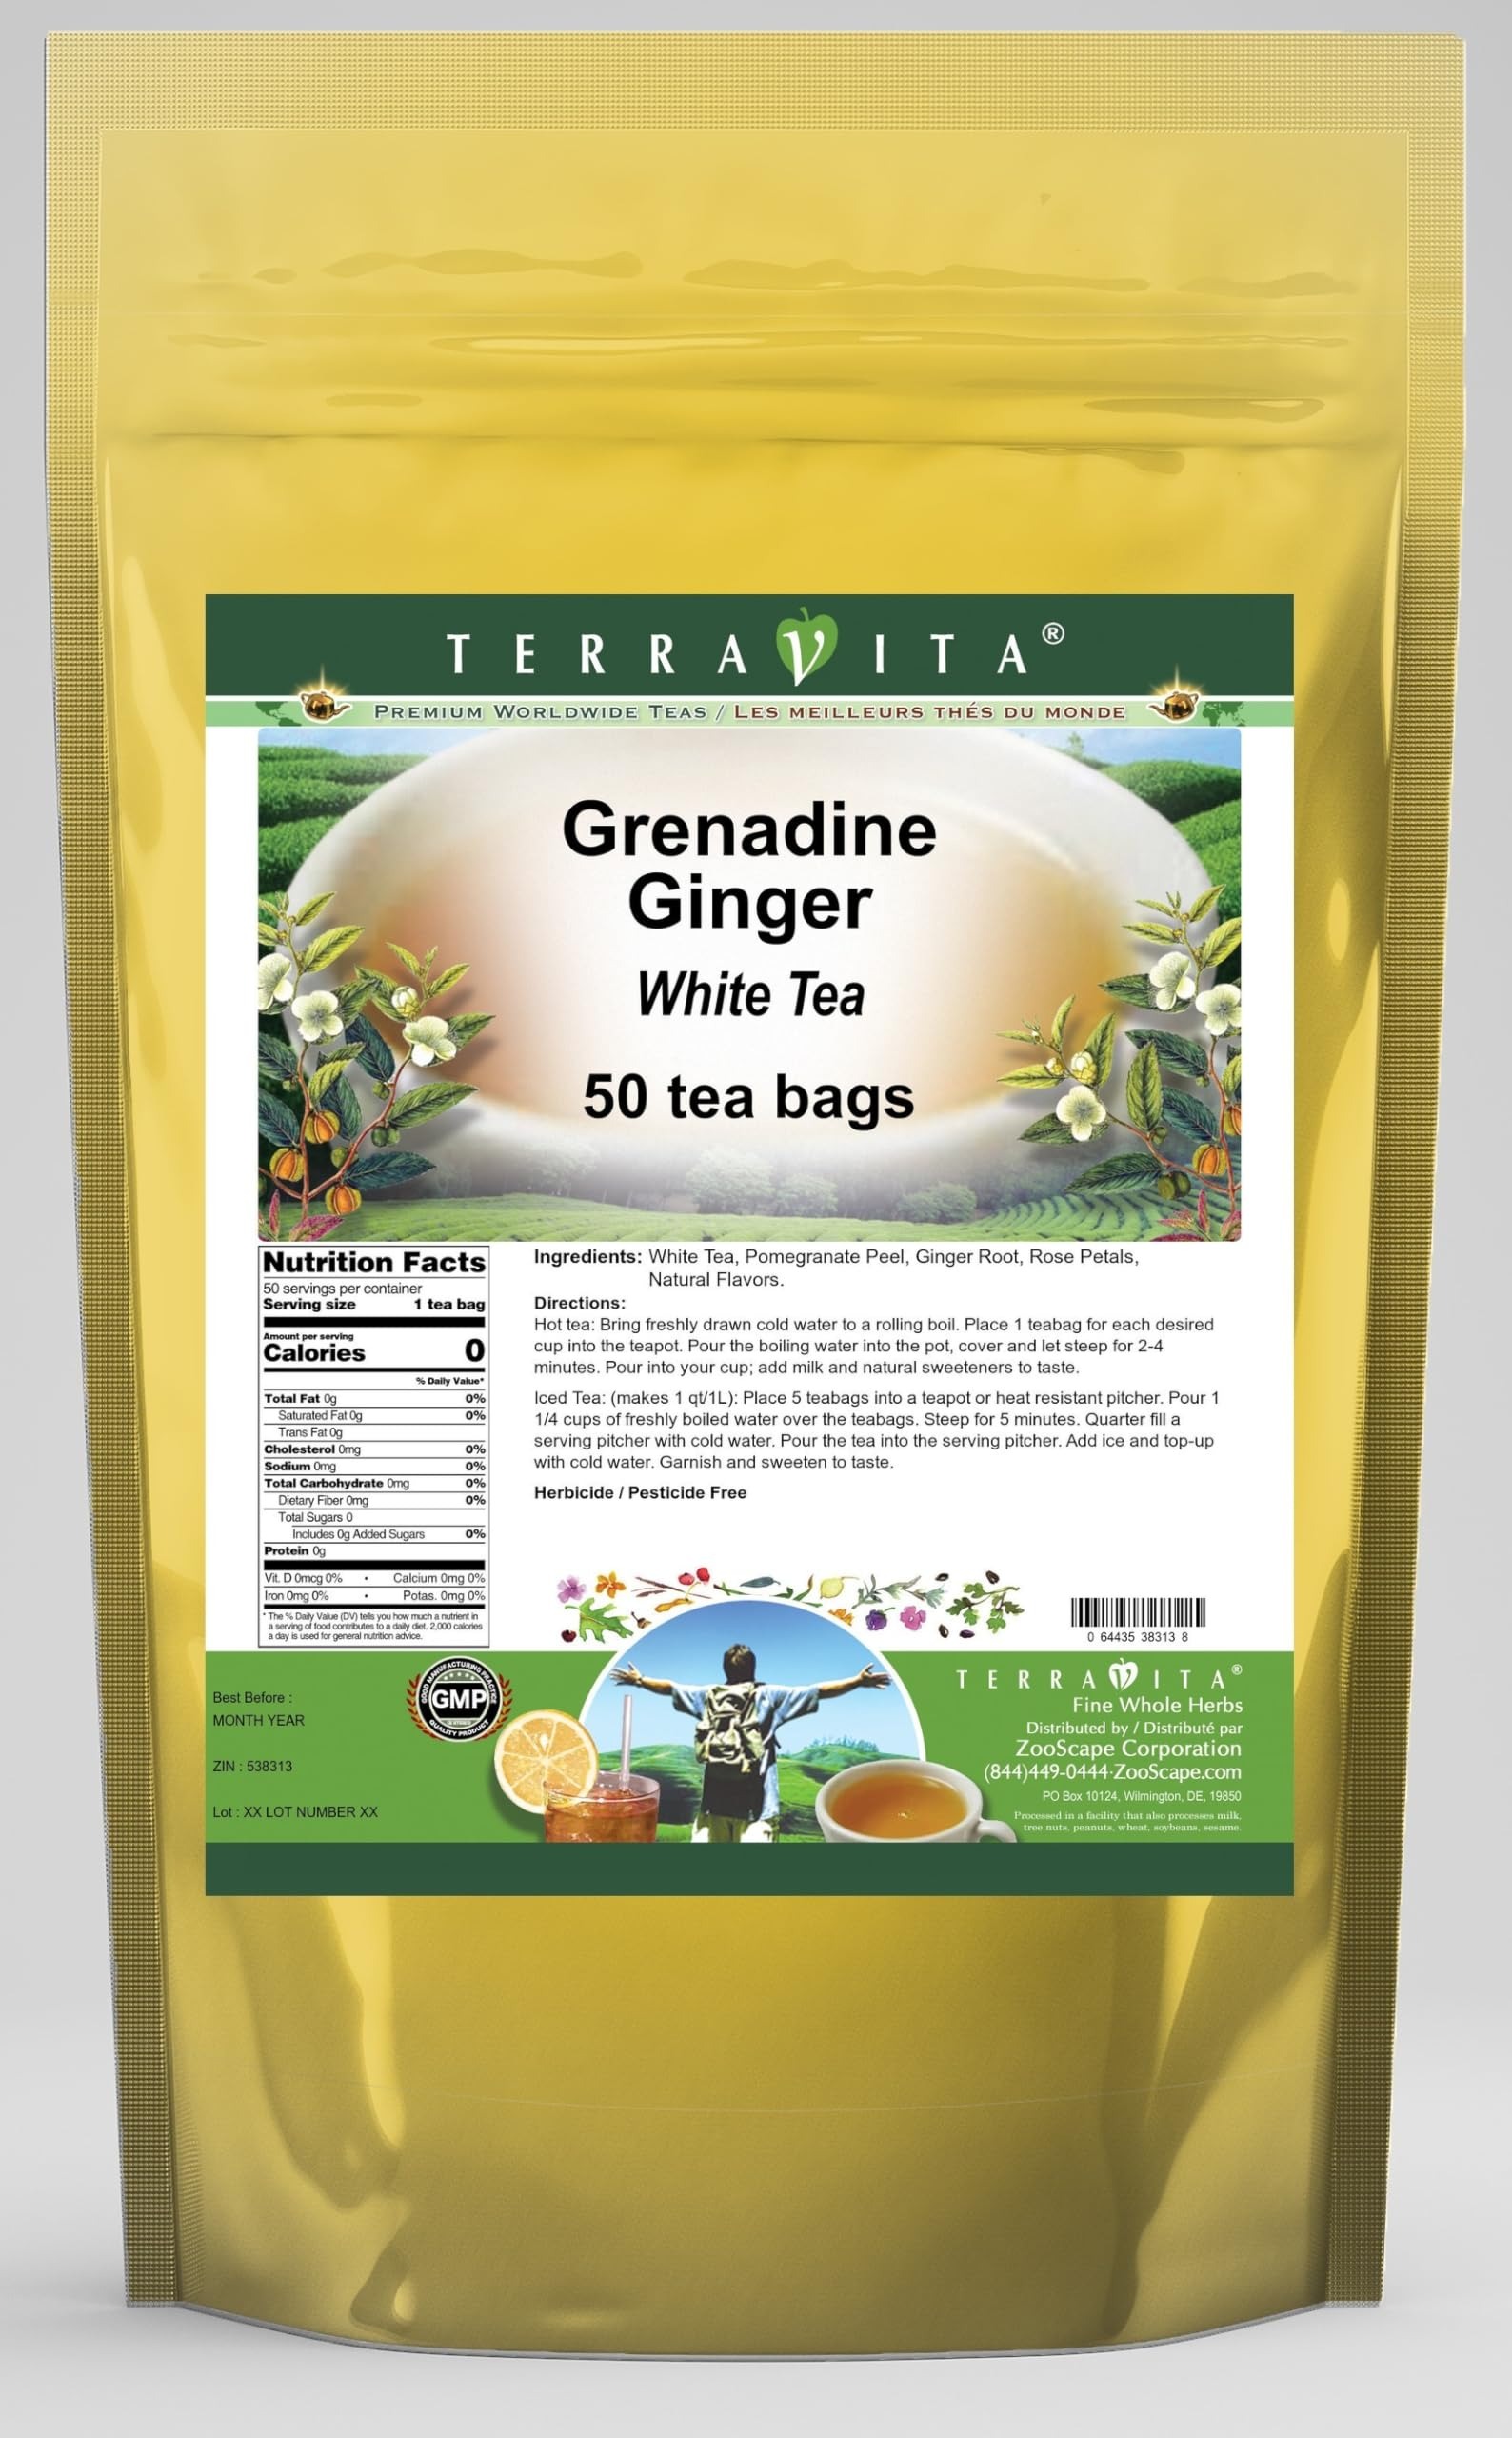
Item Name: Grenadine Ginger White Tea (50 tea bags, ZIN: 538313) - 2 Pack
Bullet Point 1: Our Grenadine Ginger White Tea is a mouth-watering flavored White tea with Pomegranate Peel, Ginger Root and Rose Petals that you can enjoy all year round! The aroma and Grenadine Ginger flavor is a delight! - Ingredients: White tea, Pomegranate Peel, Ginger Root, Rose Petals and Natural Grenadine Ginger Flavor.
Bullet Point 2: No fillers.
Bullet Point 3: Manufacturer: TerraVita
Bullet Point 4: Size: 50 tea bags
Bullet Point 5: White Tea Bags - Packed in a convenient upright pouch!
Product Description: Our Grenadine Ginger White Tea is a mouth-watering flavored White tea with Pomegranate Peel, Ginger Root and Rose Petals that you can enjoy all year round! The aroma and Grenadine Ginger flavor is a delight! - Ingredients: White tea, Pomegranate Peel, Ginger Root, Rose Petals and Natural Grenadine Ginger Flavor. - Hot tea brewing method: Bring freshly drawn cold water to a rolling boil. Place 1 teabag for each desired cup into the teapot. Pour the boiling water into the pot, cover and let steep for 2-4 minutes. Pour into your cup; add milk and natural sweeteners to taste. - Iced tea brewing method: (to make 1 liter/quart): Place 5 teabags into a teapot or heat resistant pitcher. Pour 1 1/4 cups of freshly boiled water over the teabags. Steep for 5 minutes. Quarter fill a serving pitcher with cold water. Pour the tea into the serving pitcher. Add ice and top-up with cold water. Garnish and sweeten to taste. - TerraVita is an exclusive line of premium-quality, natural source products that use only the finest, purest and most potent ingredients found around the world. TerraVita is hallmarked by the highest possible standards of purity, potency, stability and freshness. All of our products are prepared with the highest elements of quality control, from raw materials through the entire manufacturing process, up to and including the moment that the bottles or bags are sealed for freshness and shipped out to you. Our highest possible standards are certified by independent laboratories and backed by our personal guarantee. - TerraVita exists to meet and ensure your family's health and wellness without the harmful effects of chemicals and health products. We strive to make all of our products affordable and reliable and are constantly searching the market to maintain our afforda
Value: 100.0
Unit: Count

Price: 86.91